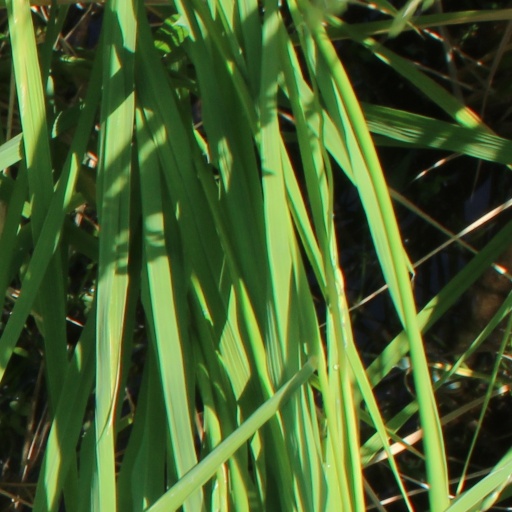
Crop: rice